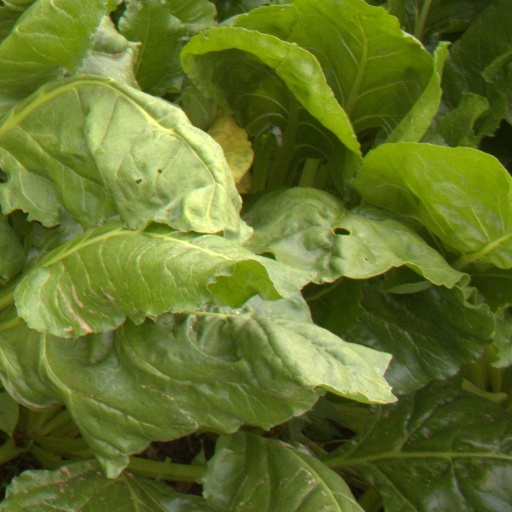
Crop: sugar beet